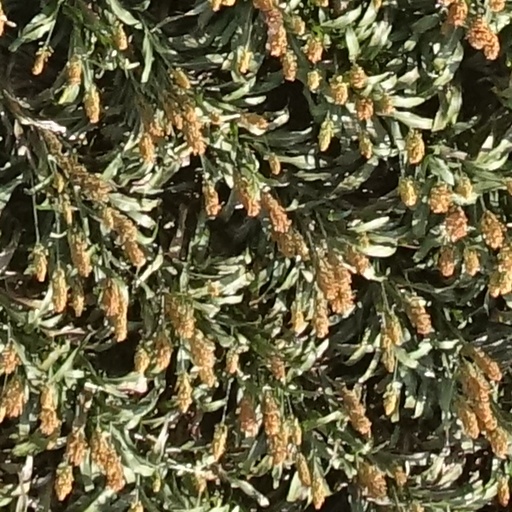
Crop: sorghum